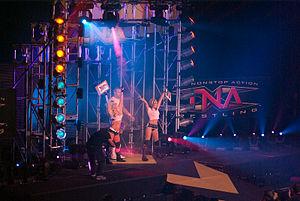
Monty Sopp est un catcheur américain plus connu sous le nom Billy Gunn. Il est principalement connu pour son travail à la World Wrestling Federation/Entertainment de 1993 à 2004 où il fait équipe avec Bart Gunn, le Road Dogg et Chuck Palumbo et remporte à dix reprises le championnat du monde par équipe de la WWF. Il s'allie ensuite au Road Dogg pour former les New Age Outlaws et intègrent le clan D-Generation X. En plus de cela, Gunn obtient des accomplissement seul notamment le tournoi King of the Ring en 1999, un règne de championnat intercontinental et deux de champion hardcore. Il quitte la WWE en 2005 et rejoint la Total Nonstop Action Wrestling où il prend le nom de Kip James et forme le James Gang avec B.G. James. Il retourne à la WWE en 2013 en tant qu'entraîneur et reforme les New Age Outlaws avec le Road Dogg et ils obtiennent le championnat par équipe de la WWE en 2014. La WWE le renvoie en novembre 2015 après un contrôle antidopage positif au cours d'une compétition d'haltérophilie.